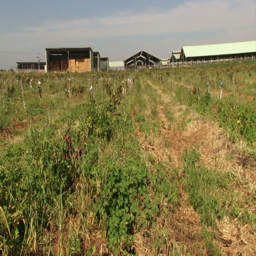
panning over farm on a warm day